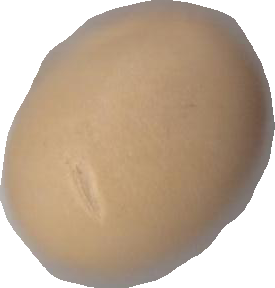
Variety: Dega